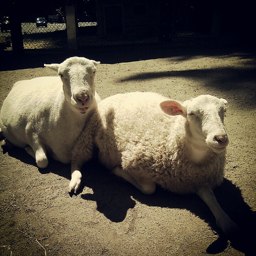
Adult sheep lying in dirt in enclosed area.
Two lambs that are laying down in the dirt.
Two sheep are laying on the barn floor.
A pair of sheep sit on the ground together.
Two sheep lay on the ground next to each other.